Enrique del Portal

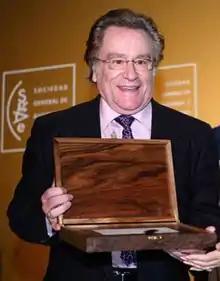
Enrique del Portal

Enrique Ruiz del Portal González (3 July 1932 in Madrid – 20 March 2020) was a Spanish tenor and actor. His career began in 1959 in Teatro de la Zarzuela. He retired in 2014. On 5 March 2020, Portal suffered a fall at his home in Madrid. He was unable to be hospitalized due to the COVID-19 pandemic. His health deteriorated and he died on 20 March from gastroenteritis, aged 87.